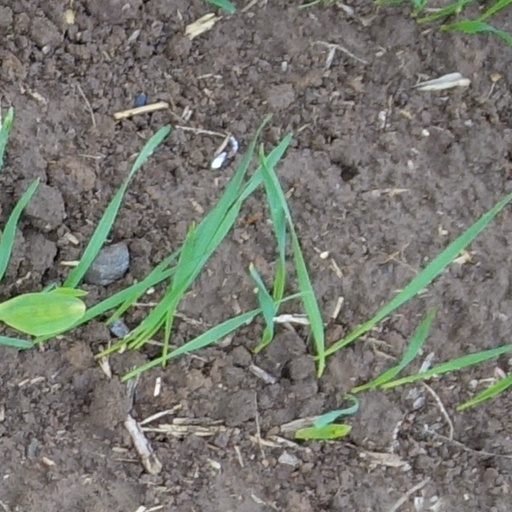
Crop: wheat